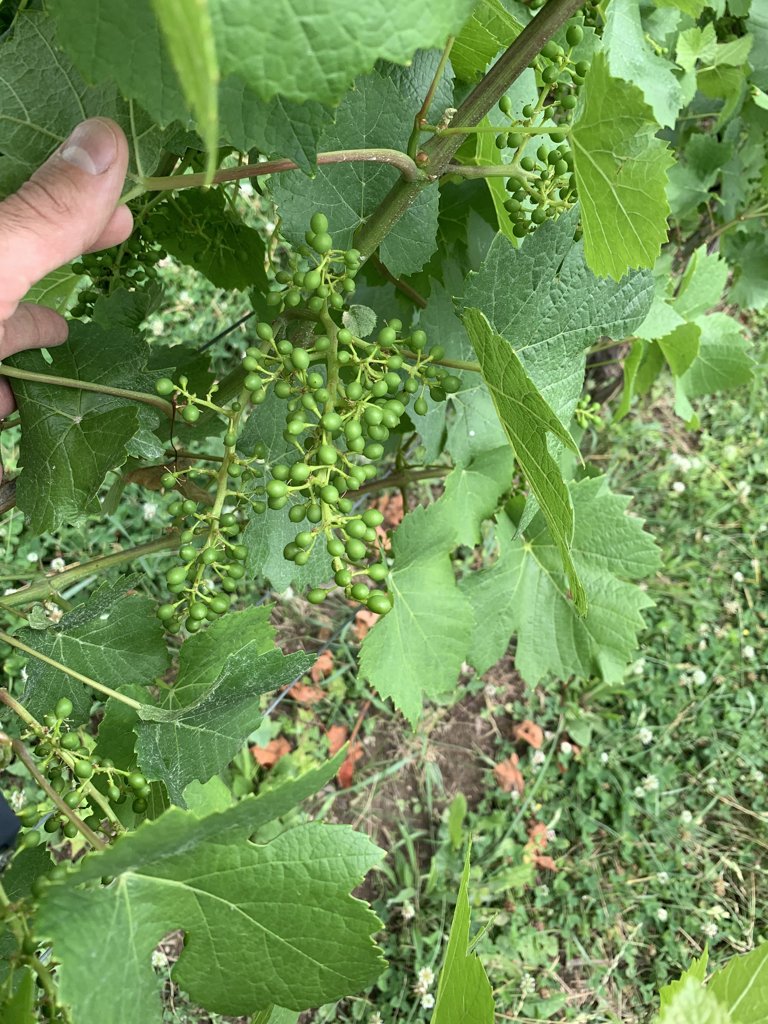
Berries visible: 265
Grape clusters: 5